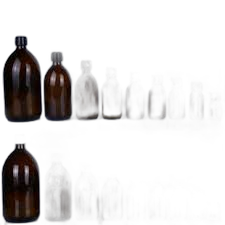
Waste category: glass